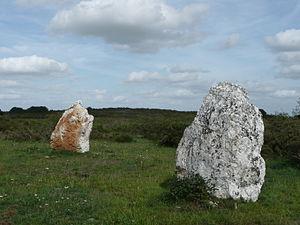
Alignement mégalithique de Freigné
L'alignement de Bennefraye est un alignement mégalithique situé à Vallons-de-l'Erdre dans le département de Loire-Atlantique, Pays de la Loire, en France.
Freigné est une ancienne commune de l'Ouest de la France, située auparavant dans le département de Maine-et-Loire, en région Pays de la Loire et devenue le 1ᵉʳ janvier 2018 une commune déléguée de la commune nouvelle de Vallons-de-l'Erdre en Loire-Atlantique.
Candé est une commune française, située dans le département de Maine-et-Loire en région Pays de la Loire. Jusqu'en 2015, la commune fut le chef-lieu du canton de Candé. Au dernier recensement de 2017, la commune comptait 2 834 habitants.
Cet article recense les monuments historiques en Loire-Atlantique, en France, répertoriés sur la base Mérimée.
Cet article recense les alignements mégalithiques en France.